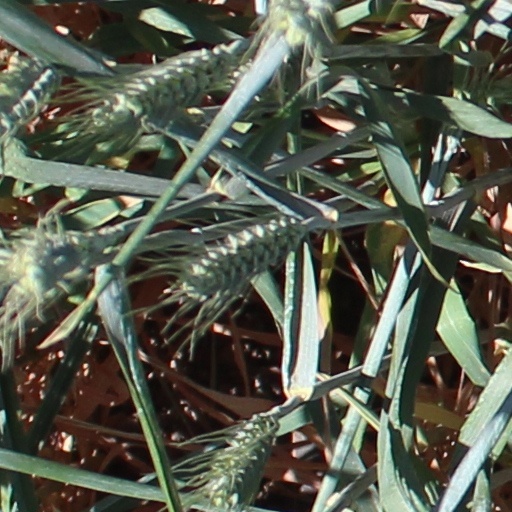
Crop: wheat